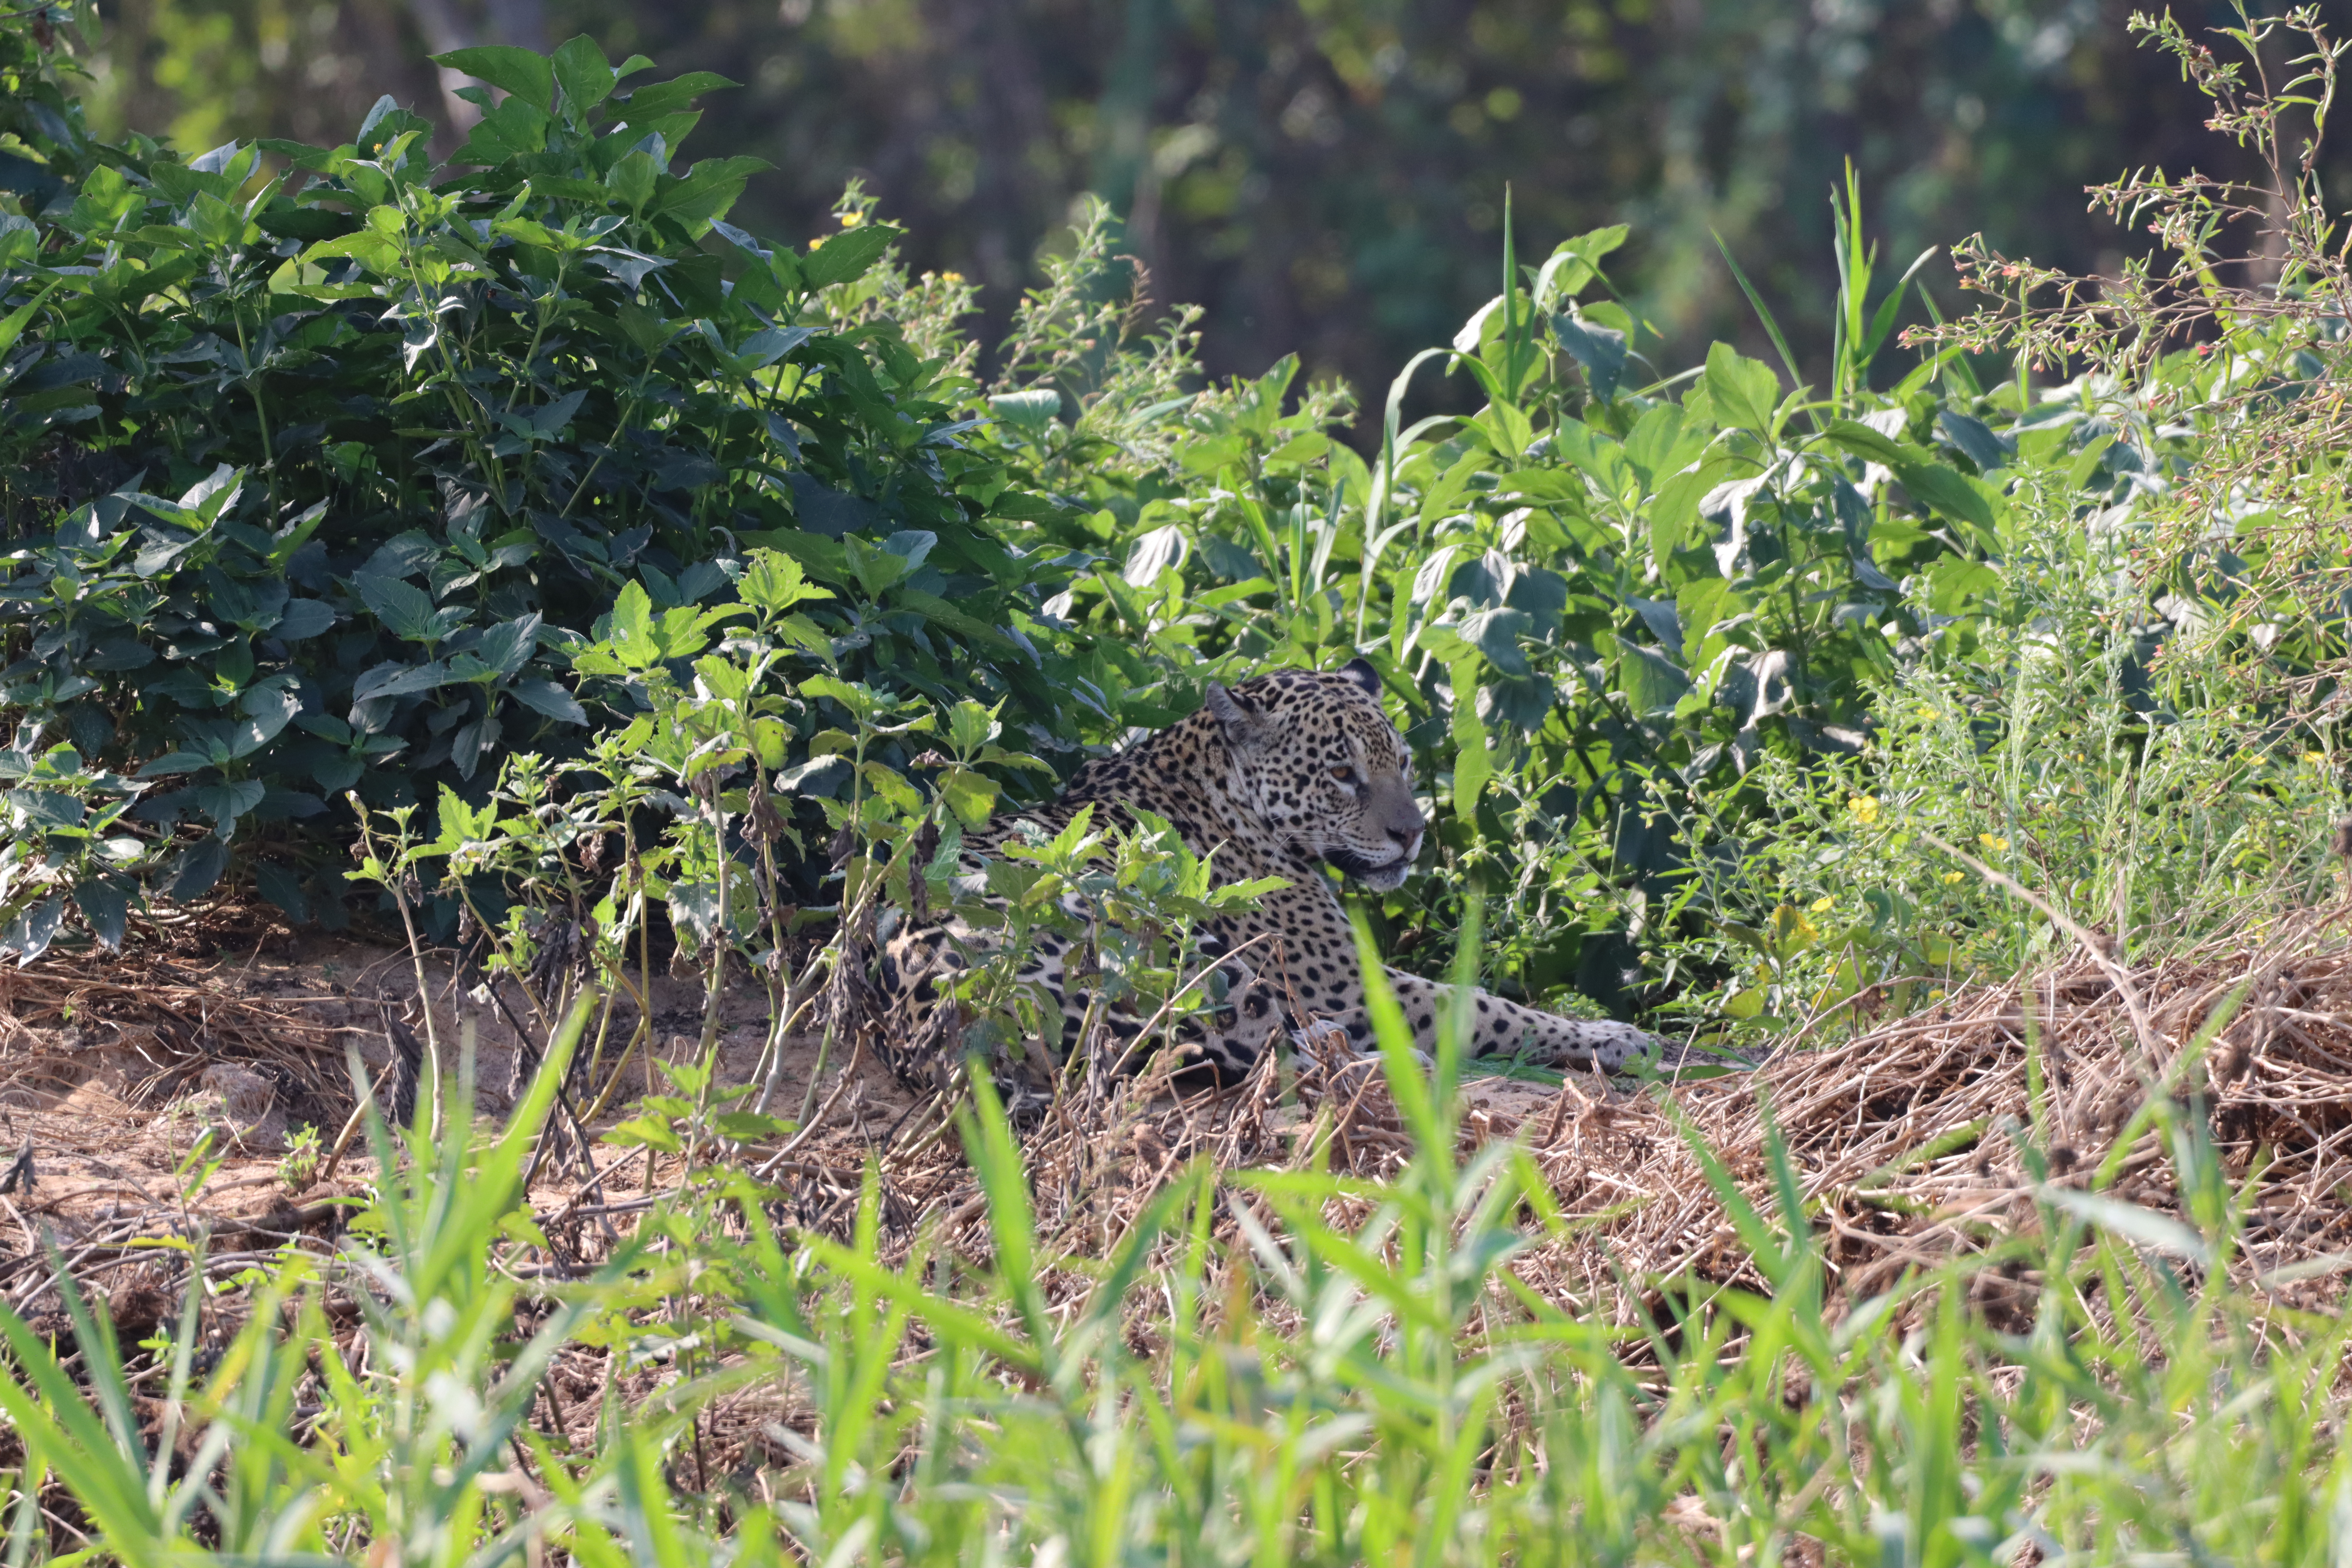
Jaguar: Marcela